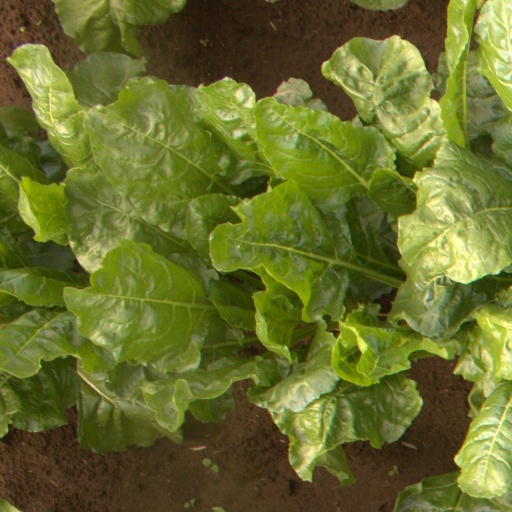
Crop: sugar beet